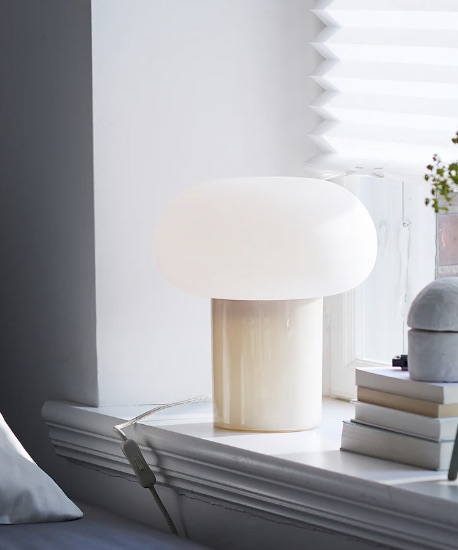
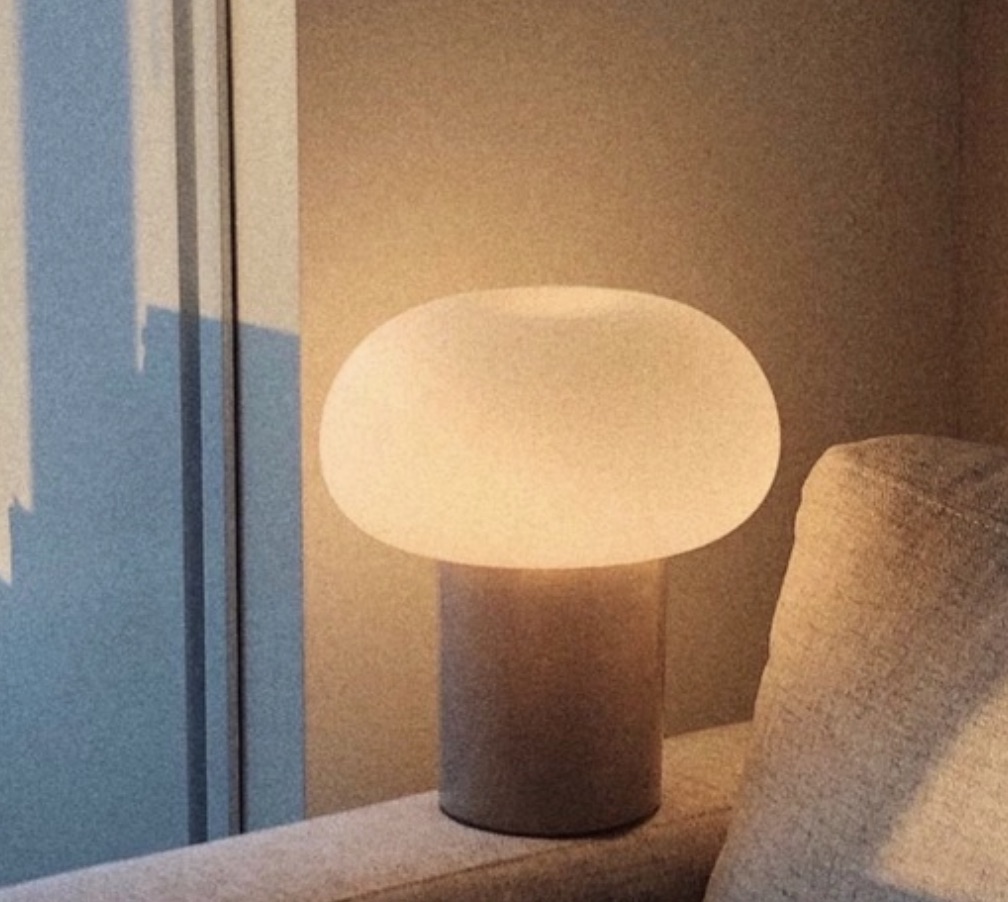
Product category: misc
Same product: yes